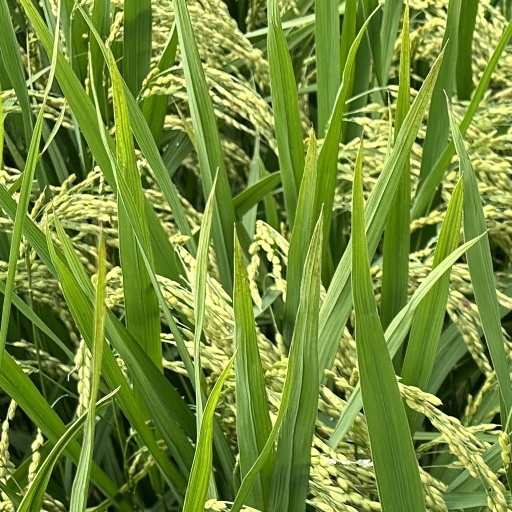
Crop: rice